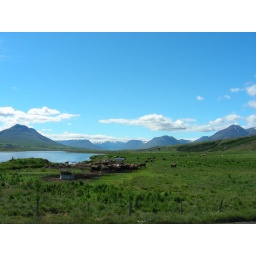
Out near Bjorns house durring the summer. The sky looked so big.